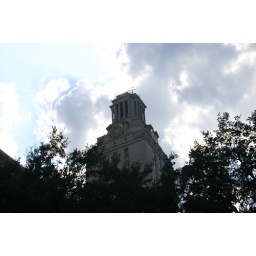
A shot of the UT tower with kit lens and a cpl. I loved the sky in this